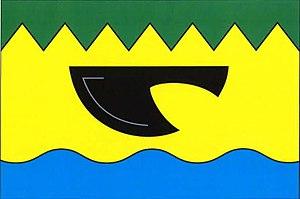
Soběšice est une commune du district de Klatovy, dans la région de Plzeň, en République tchèque. Sa population s'élevait à 390 habitants en 2017.